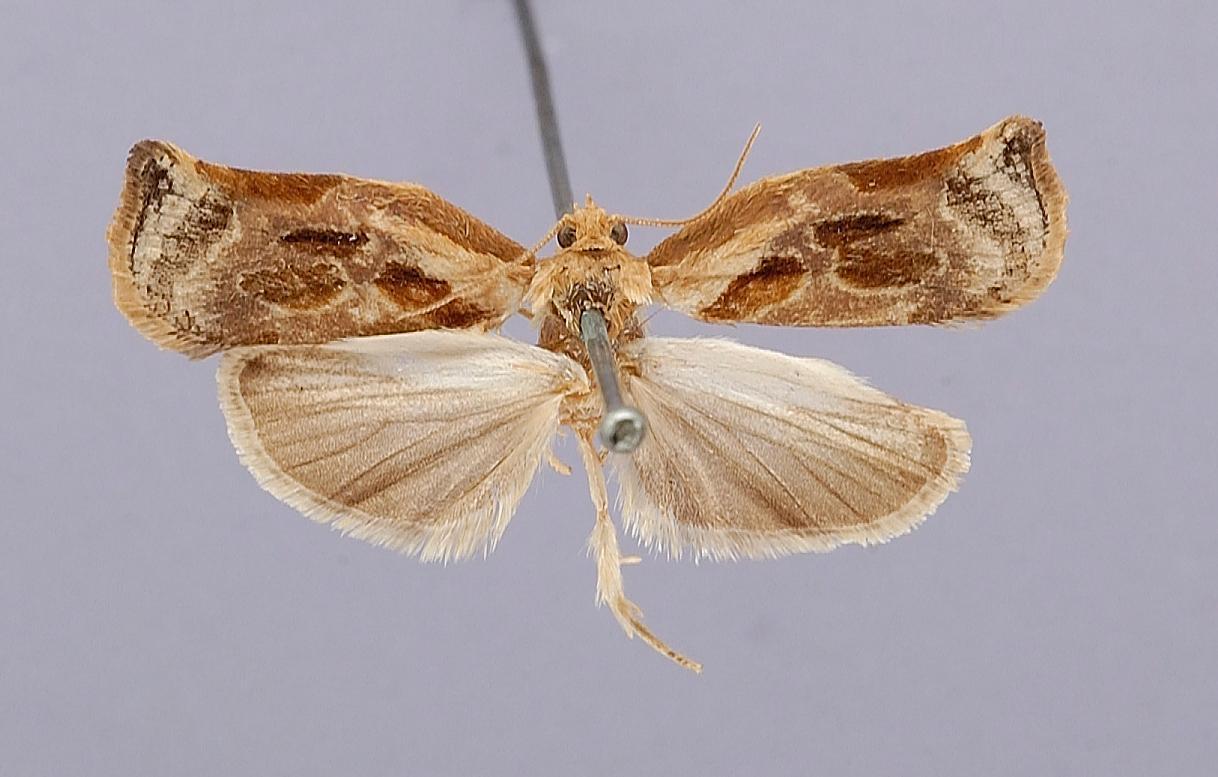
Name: Cacoecia magnoliana
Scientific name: Cacoecia magnoliana Fernald, 1892
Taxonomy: Animalia, Arthropoda, Insecta, Lepidoptera, Tortricidae
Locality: Ithaca, Cornell University, Tompkins, New York, United States
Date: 22 Jun 1891